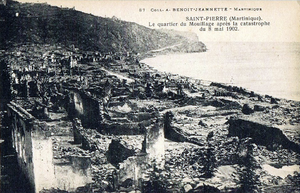
Le quartier du Mouillage à Saint-Pierre (Martinique) après la catastrophe du 8 mai 1902.
L'éruption de la montagne Pelée en 1902 est une éruption volcanique, la plus meurtrière du XXᵉ siècle ; sa nuée ardente paroxystique du 8 mai 1902 reste célèbre pour avoir en quelques minutes : entièrement détruit ce qui était alors la plus grande ville de l’île française de la Martinique, Saint-Pierre, décimé ses habitants — plus de 30 000 personnes soit 1/5ᵉ de la population de l’île, seulement trois rescapés certifiés — et coulé une vingtaine de navires marchands. Cette éruption explosive est la catastrophe la plus meurtrière du XXᵉ siècle en France et l'éruption volcanique la plus meurtrière au monde depuis celle du Krakatoa en 1883. La destruction de la ville et de ses alentours était inévitable, mais ses habitants et de nombreux marins ont été les victimes de décisions politiques et administratives sur instructions ministérielles : refus par le gouverneur de la Martinique, Louis Mouttet, de faire évacuer la ville et de laisser appareiller les navires ancrés dans la rade afin d’assurer le second tour de l’élection législative du 11 mai.
Le quartier du Mouillage est l'un des trois quartiers de Saint-Pierre en Martinique et s'étend au sud de la ville entre la rue du Petit-Versailles et la batterie Saint-Robert.